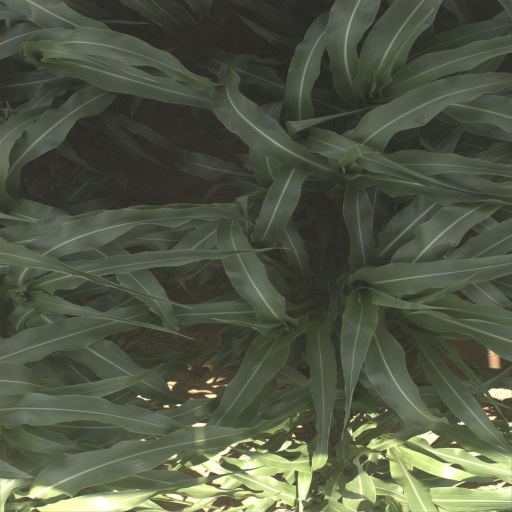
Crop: sorghum